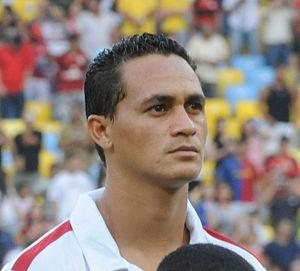
Edson Lemaire, né le 31 octobre 1990, est un footballeur international tahitien.